Photojournalism

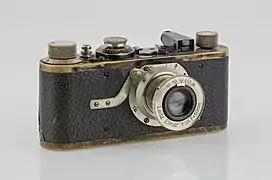
Leica 1, (1925)'s introduction marked the beginning of modern photojournalism.

The Golden Age of Photojournalism ended in the 1970s when many photo-magazines ceased publication, most prominently, "Life", which ended weekly publication in December 1972. They found that they could not compete with other media for advertising revenue to sustain their large circulations and high costs. Still, those magazines taught journalism much about the photographic essay and the power of still images.